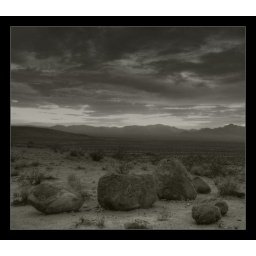
Desert Dusk in black and white (cropped)